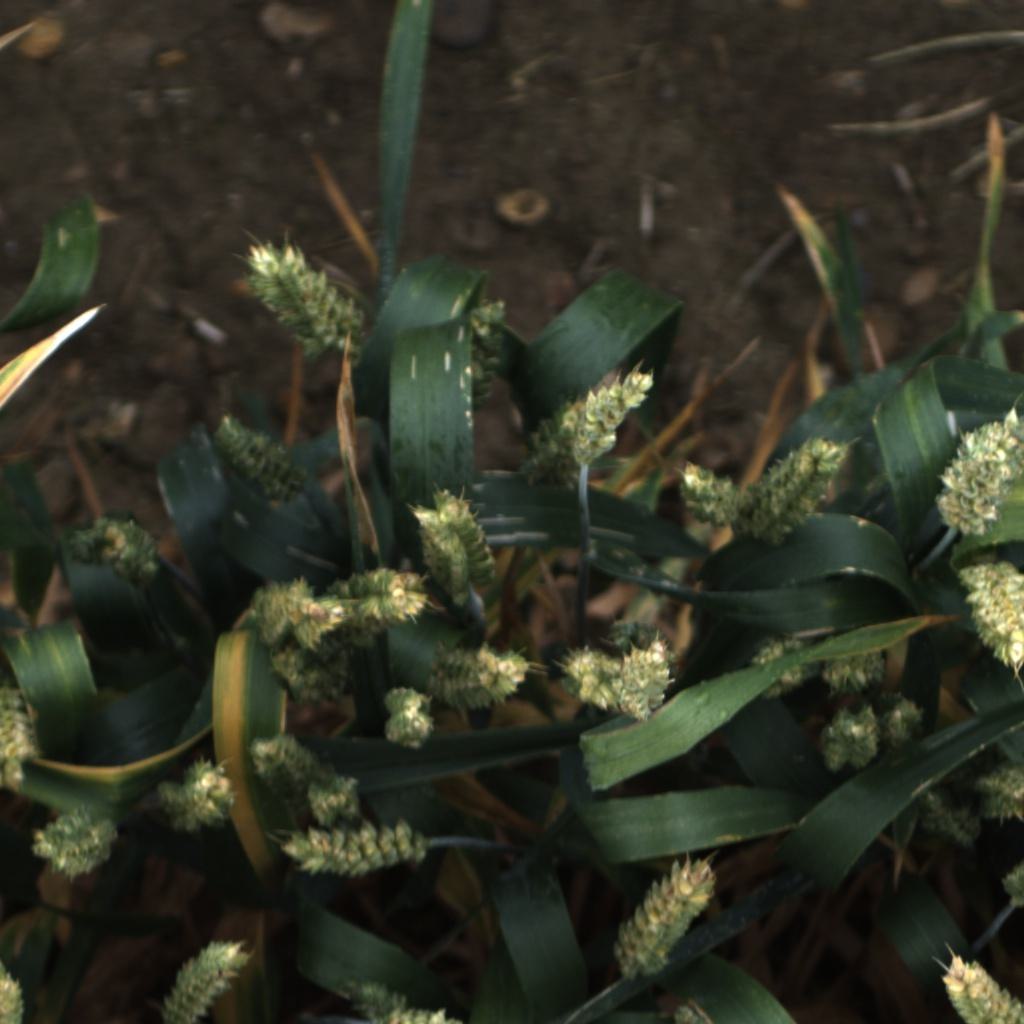
Country: UK
Location: Rothamsted
Wheat development stage: Filling - Ripening